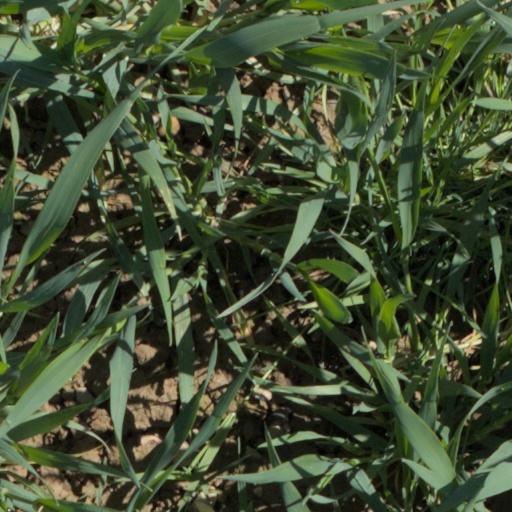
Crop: wheat